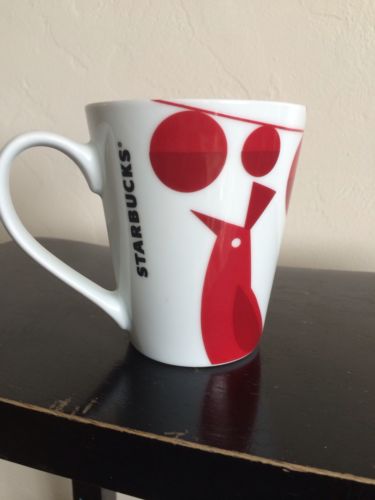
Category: mug